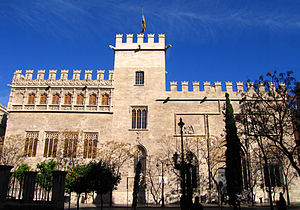
Llotja de la Seda
Llotja de la Seda
Llotja de la Seda er en sengotisk bygning i Valencia, der blev opført mellem 1482 og 1548 som børs for silkehandelen. I nutiden regnes den for en af Valencias fornemste turistattraktioner, og den er optaget på UNESCO's verdensarvsliste.